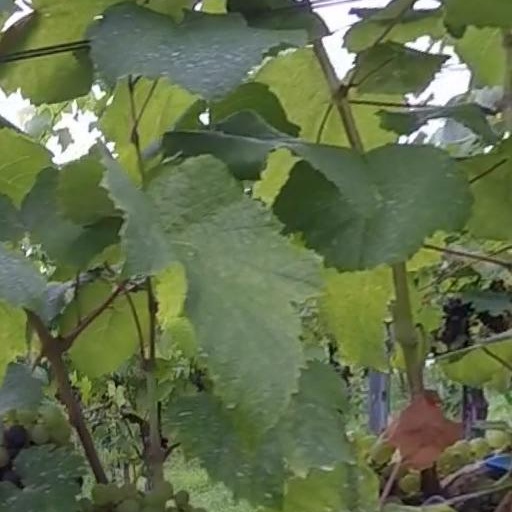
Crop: grape